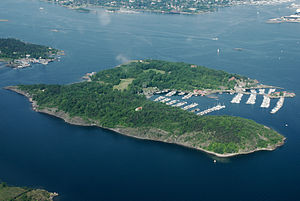
Hovedøya
Hovedøya set fra luften.